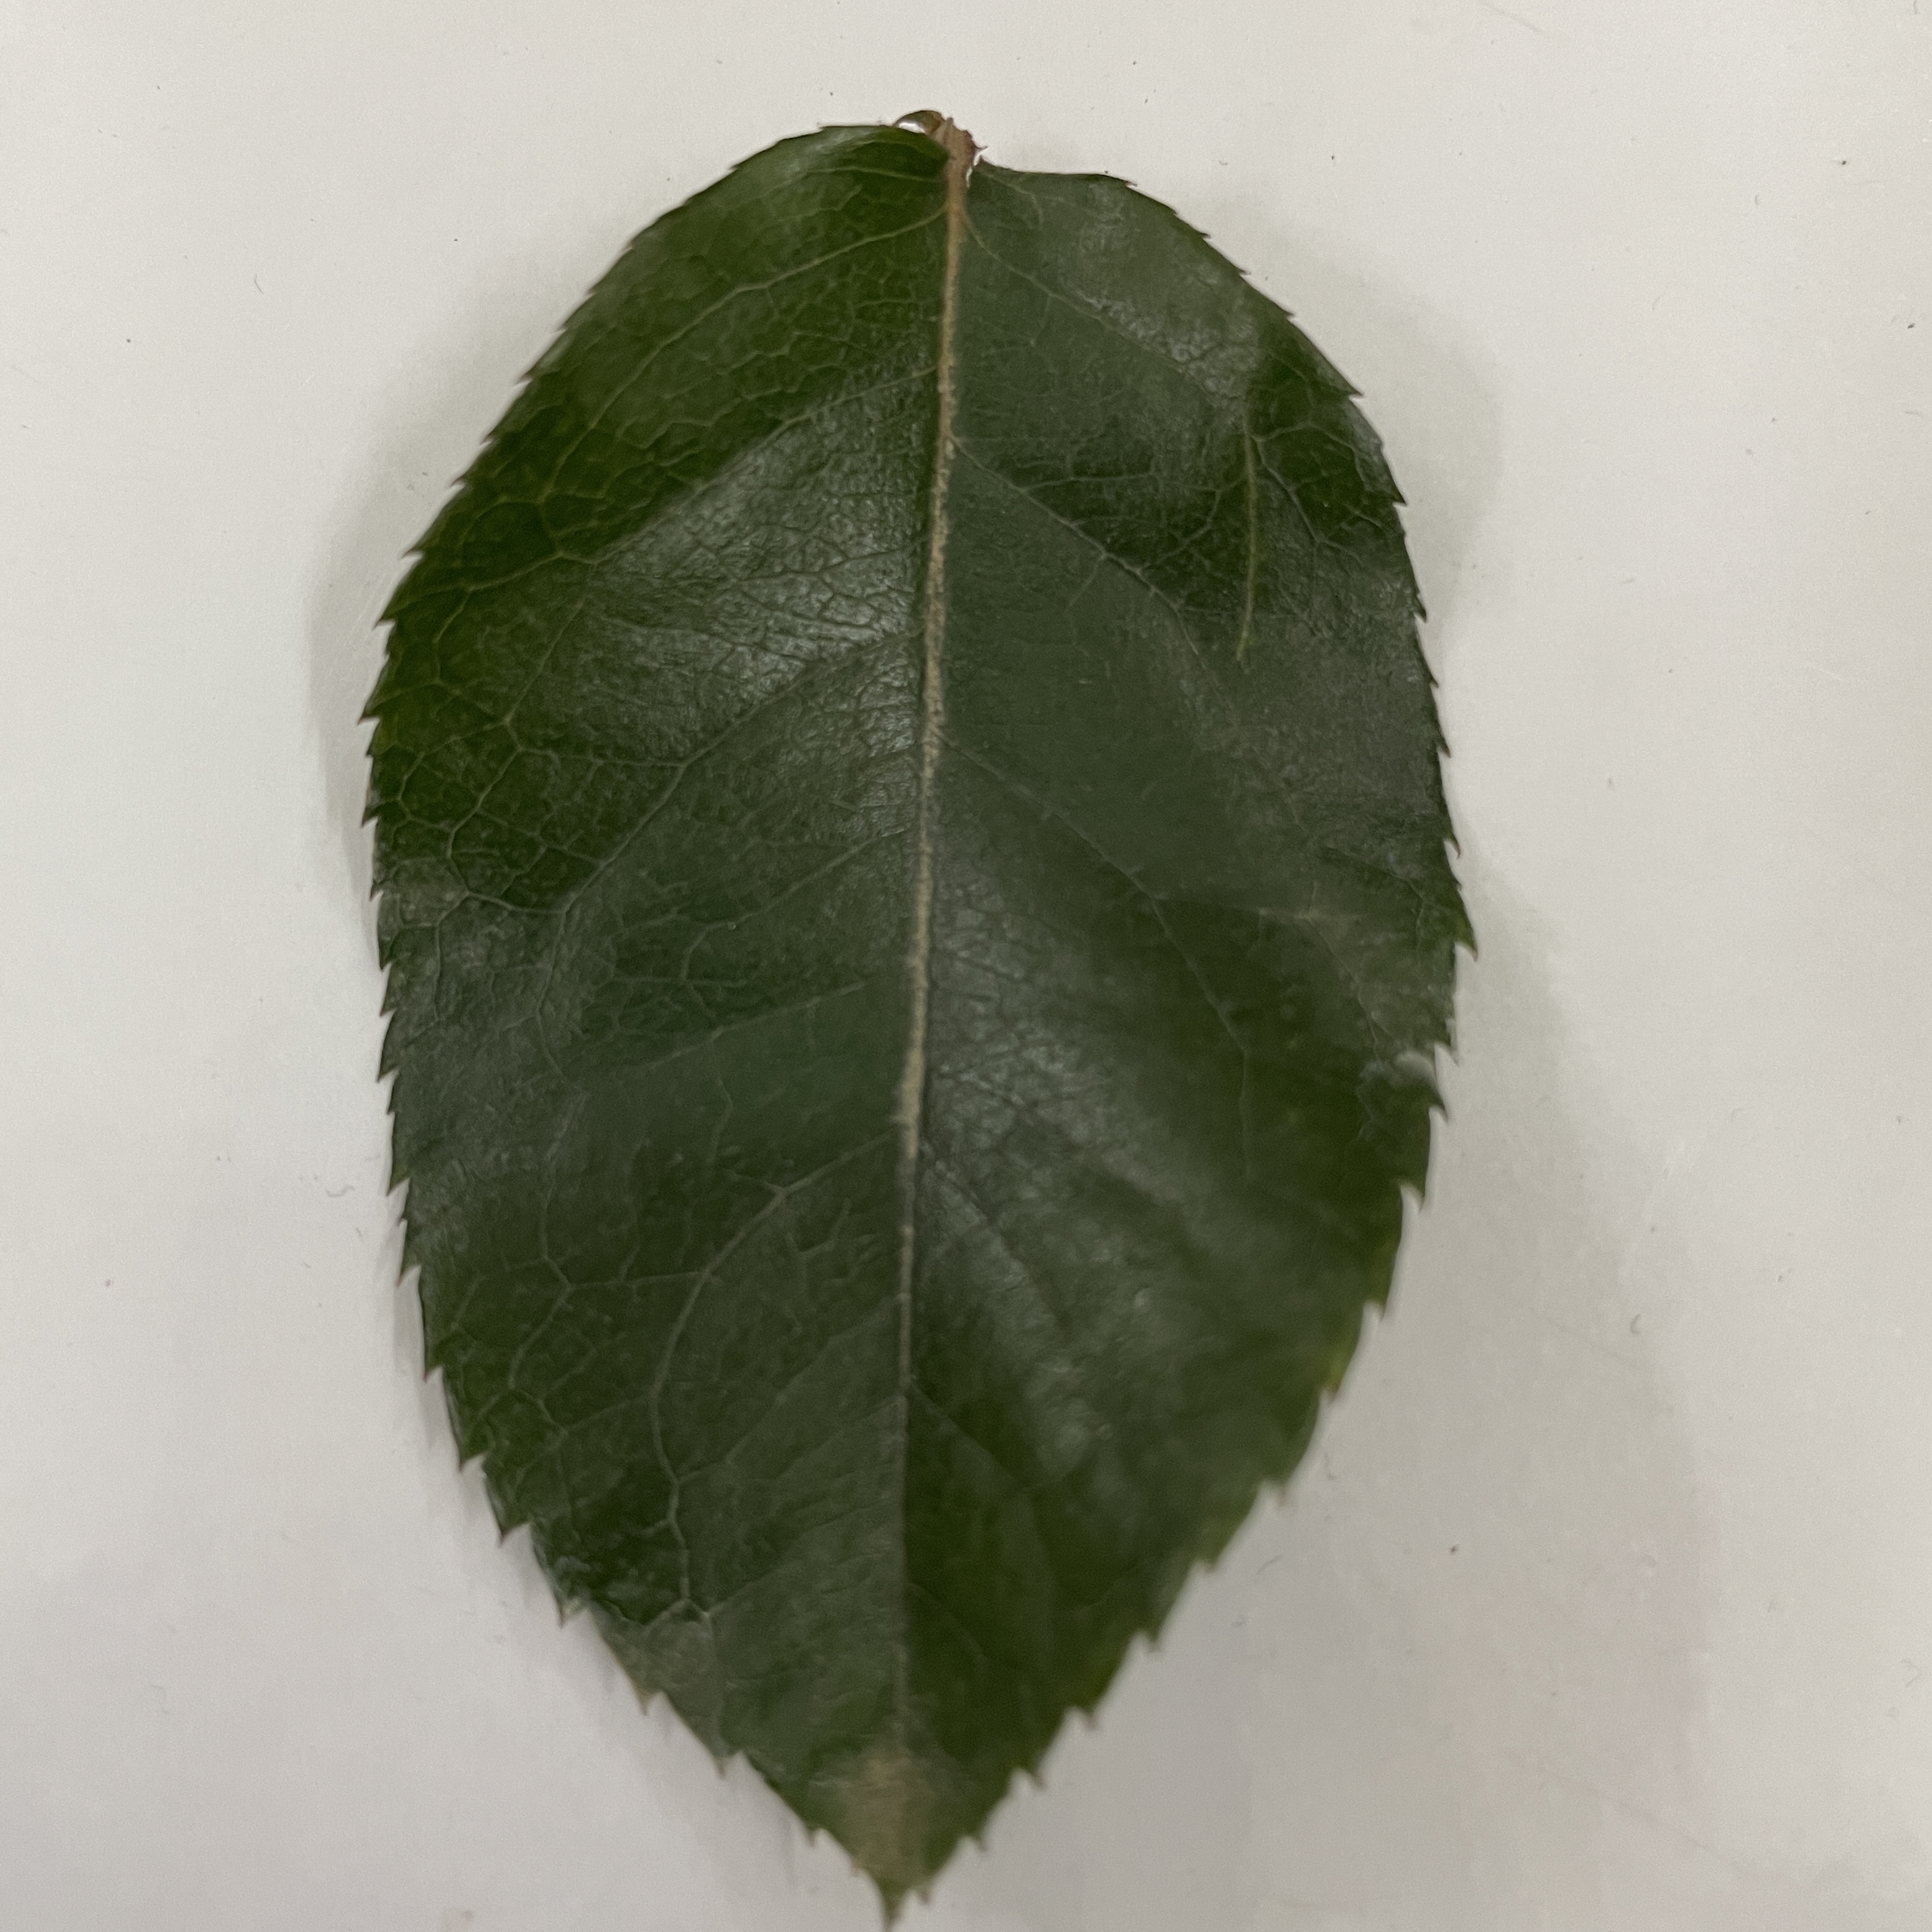
Label: Healthy Leaf